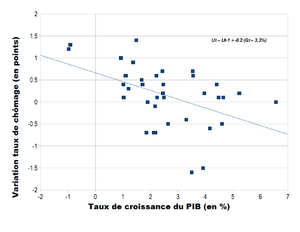
Variation du taux de chômage et taux de croissance du PIB en France de 1970 à 2007 (loi d'Okun). Donnée du BIT pour le taux de chômage et de l'INSEE pour le taux de croissance du PIB. Chaque point représente une année.
La loi d'Okun, en économie, a été proposée par Arthur Okun en 1962. Elle décrit une relation linéaire empirique entre le taux de croissance et la variation du taux de chômage. En dessous d'un certain seuil de croissance, le chômage augmente ; au-dessus de ce seuil, il diminue, à élasticité constante.